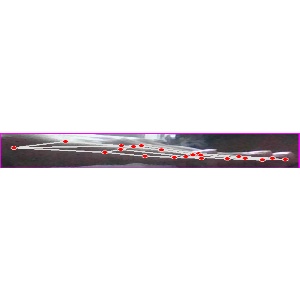
अक्षर: ज